Orinoco Basin

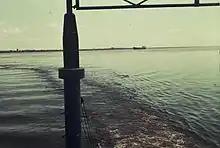
Confluence of the Caroní in the Orinoco, whose waters are distinguished by the different coloration, whiter in the Orinoco (in the background) and darker in the foreground (Caroni waters). The different width of the fringes is an optical effect by the distance, that of the Orinoco being much greater.

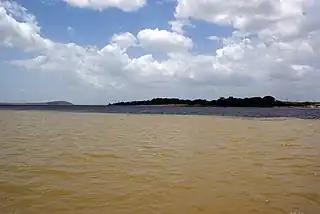
Union of the waters of the Orinoco with the Caroní, in the background. The two stripes can be seen by the different coloration of the two rivers.

The Orinoco, with its tributaries, constitutes an extensive hydrographic network with rivers very flowing and of considerable length. Of all its basin, the longest tributary is the Guaviare, longer (about 1550 km) than the Orinoco itself at the point of its confluence, while the largest is the Caroni. Many of its tributaries are navigable rivers, especially those on the left bank, which come from the Llanos, both Colombian and Venezuelan, while the Guayan rivers (tributaries on the right bank) are more flowing but with jumps and rains, which make them very useful in the production of hydro-electric energy, but without use as navigational routes, except for some very short stretches. There are numerous islands, both rocky (erosion reliefs) and sedimentary (sand and other sediments), as well as many pipes or arms, abandoned meanders and horseshoe lakes.